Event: Nepal Earthquake
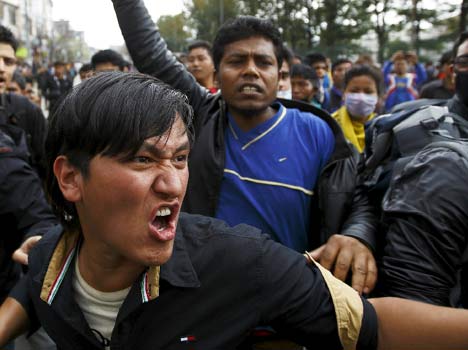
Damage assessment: no_damage